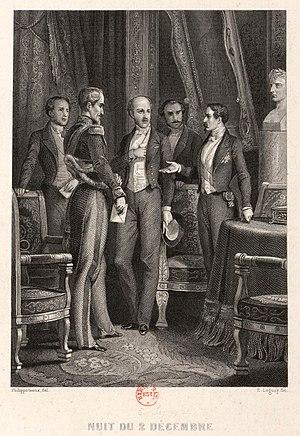
Nuit du 2 Décembre. Devant un buste tutélaire de l'empereur Napoléon Ier, le président Louis-Napoléon Bonaparte (à droite) délivre ses instructions aux conjurés du Coup d'État lors de la nuit du 1er au 2 décembre 1851. De gauche à droite
Jean-François Constant Mocquard né à Bordeaux le 11 novembre 1791 et décédé à Paris le 12 décembre 1864 est un avocat, écrivain, diplomate, sous-préfet et homme politique français.
Nicolas Charles Joseph Eugène Leguay, né le 12 août 1822 à Paris, ville où il est mort le 26 février 1883, est un graveur d'interprétation français, essentiellement à l'eau-forte mais aussi au burin et au pointillé, également illustrateur.